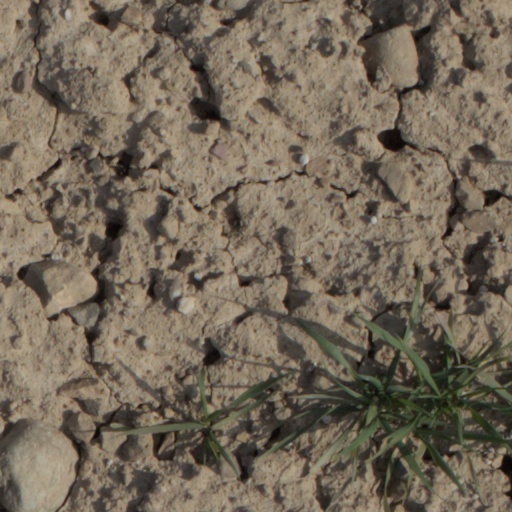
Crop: wheat